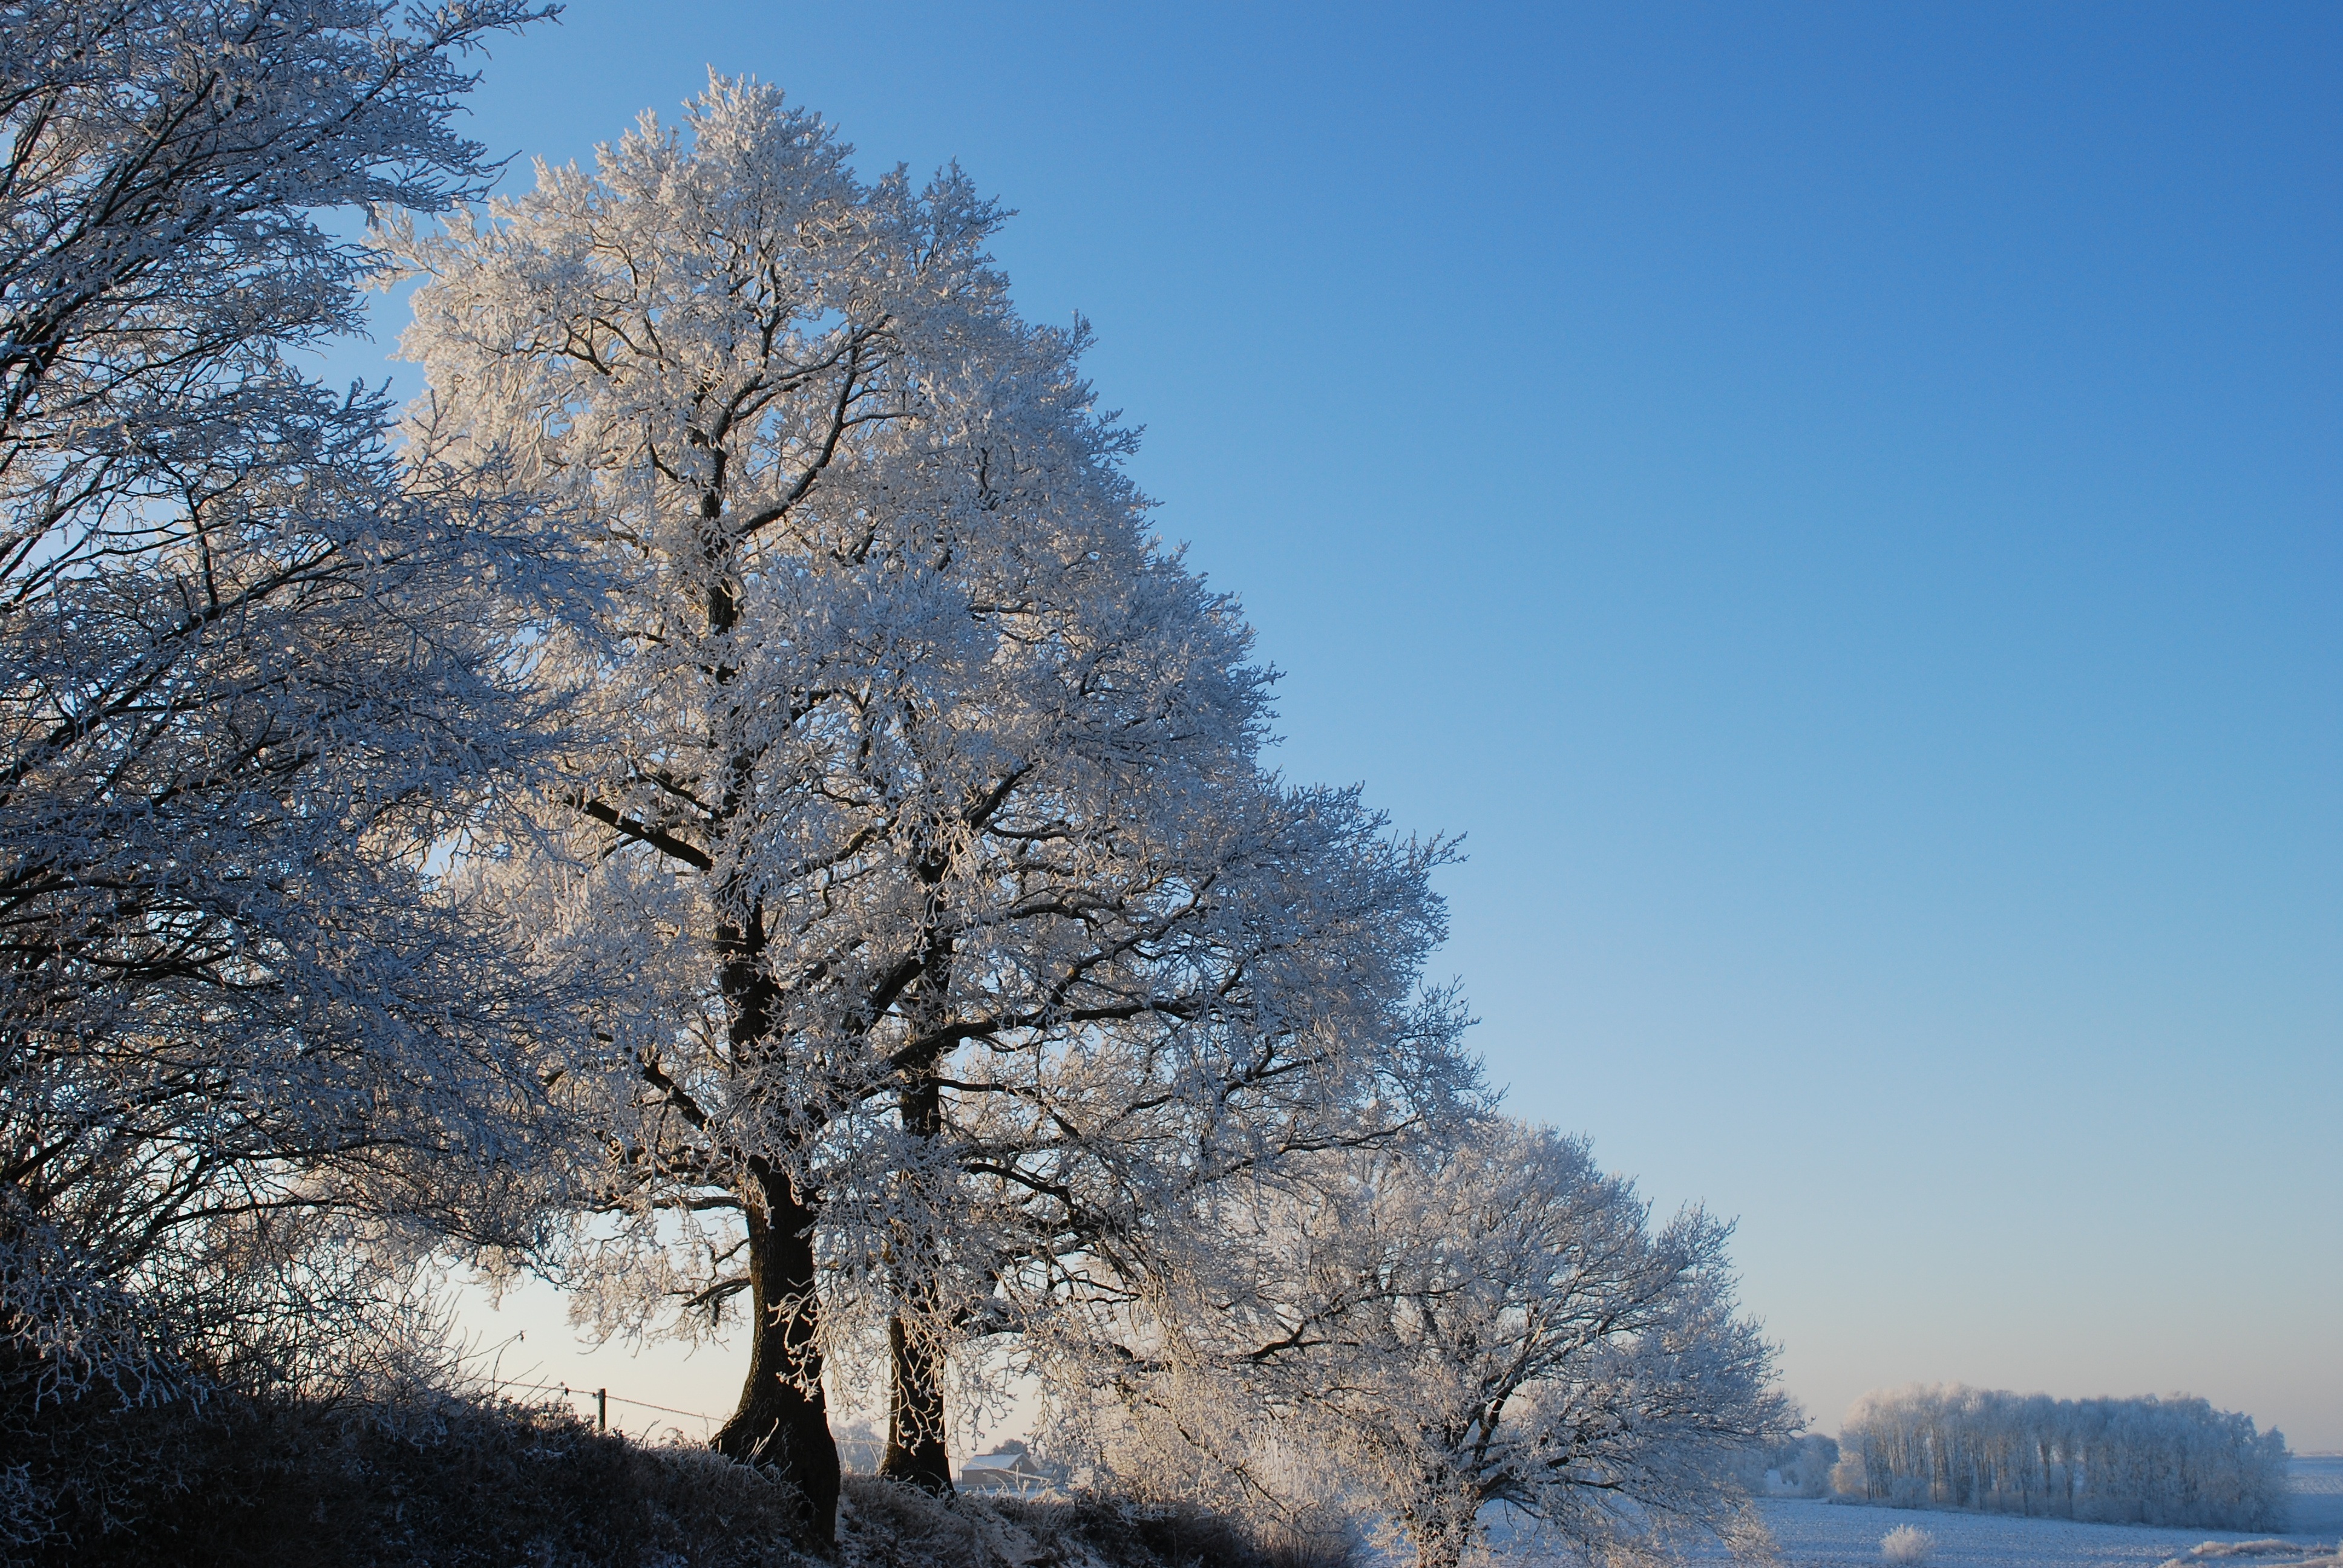
tree, nature, branch, mountain, snow, cold, winter, plant, sky, flower, frost, ice, weather, season, trees, landscapes, gel, freezing, woody plant